Nithya Menen

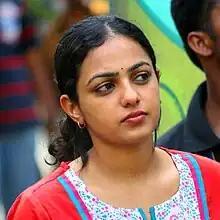
Nithya in 2011

Menen's career marked a turning point in 2011, with the romantic comedy "Ala Modalaindi", which was her maiden Telugu venture. The film opened to favourable reviews by critics and turned out to become a sleeper hit, while Menen received critical praise for her performance. "Idlebrain"s Jeevi in his review cited that she "epitomized Nitya character with her fabulous performance", "looks beautiful in all kinds of dresses" and was "the best debut in recent years of Telugu cinema after Samantha in "YMC"", while another critic wrote that she was a "charming find" and "...quite the Genelia replacement that our cinema so badly needs right now." She eventually won the Nandi Award for Best Actress for her performance and received a nomination for Filmfare Award for Best Actress. Further more, she also sang two songs for the soundtrack album of the film, tuned by Kalyan Malik. Nandini Reddy, later, went on to describe Menen as "the discovery of the decade".